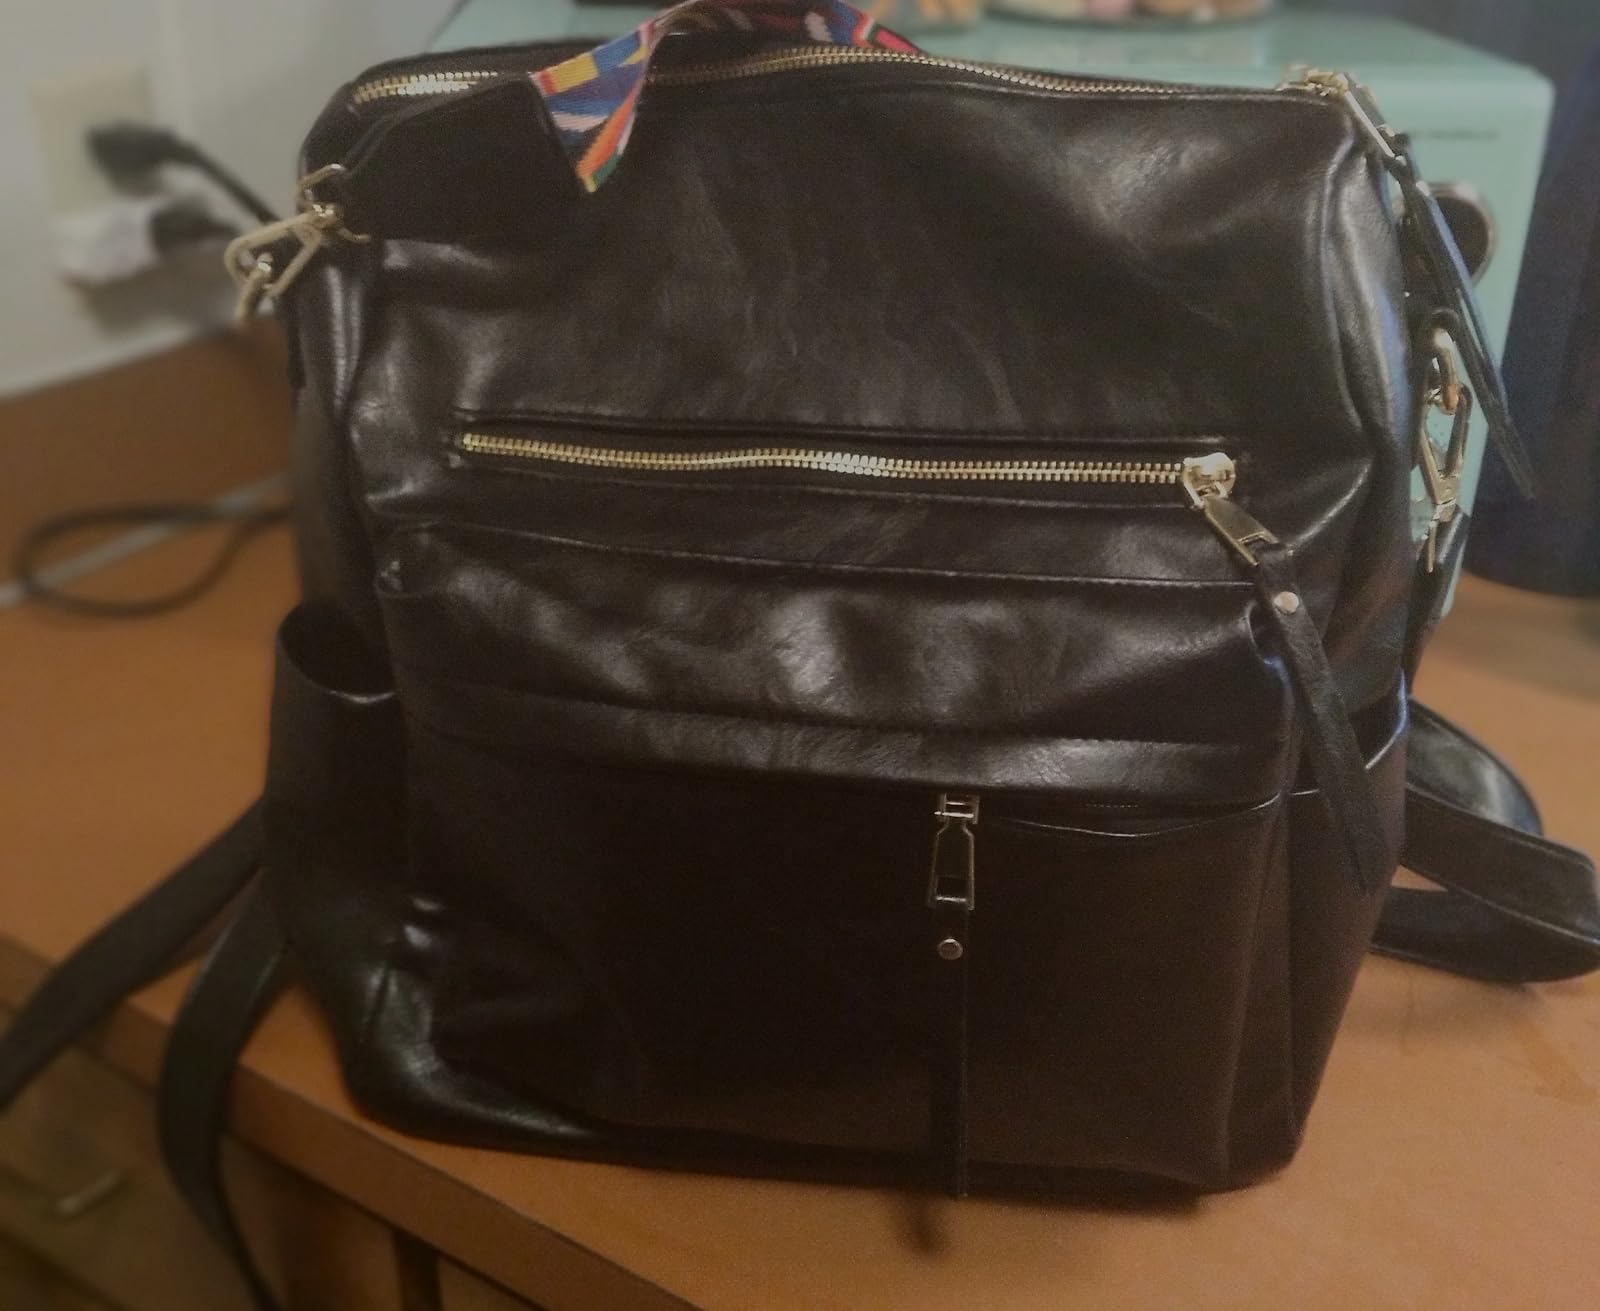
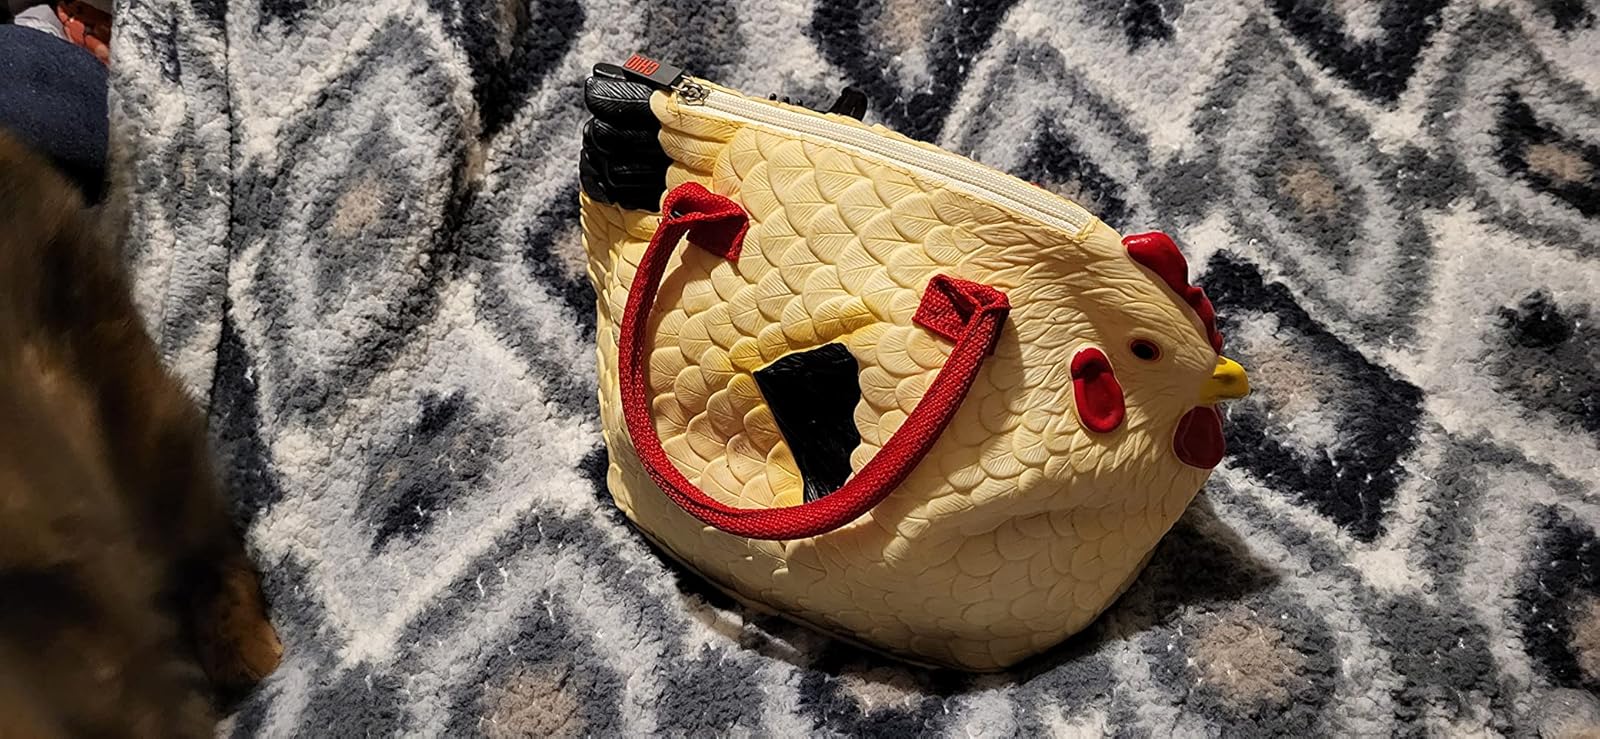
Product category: accessories_handbag
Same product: no